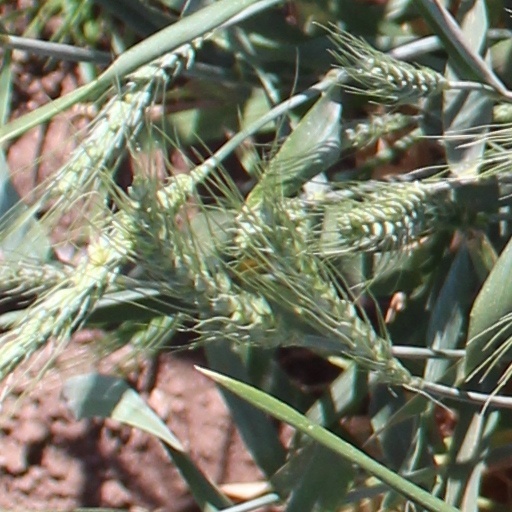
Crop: wheat